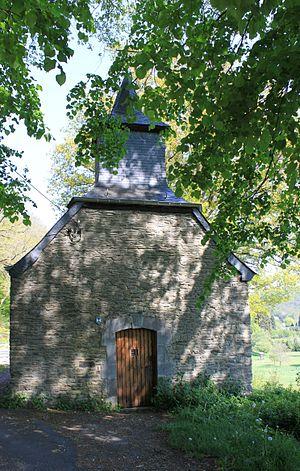
Chapelle Notre-Dame de Walcourt (M) et ensemble formé par cette chapelle et ses abords, y compris le chêne, le frêne, les tilleuls et le rideau de thuyas (S). This is a photo of a monument in Wallonia, number: 84035-CLT-0002-01
Lesse est un hameau de la commune belge de Libin située en Région wallonne dans la province de Luxembourg. Avant la fusion des communes de 1977, il faisait partie de la commune de Redu.
Cette page regroupe l'ensemble du patrimoine immobilier classé de la commune belge de Libin.